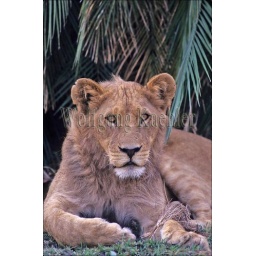
Botswana, okavango delta, mombo island, young male lion in front of tsaro palm tree